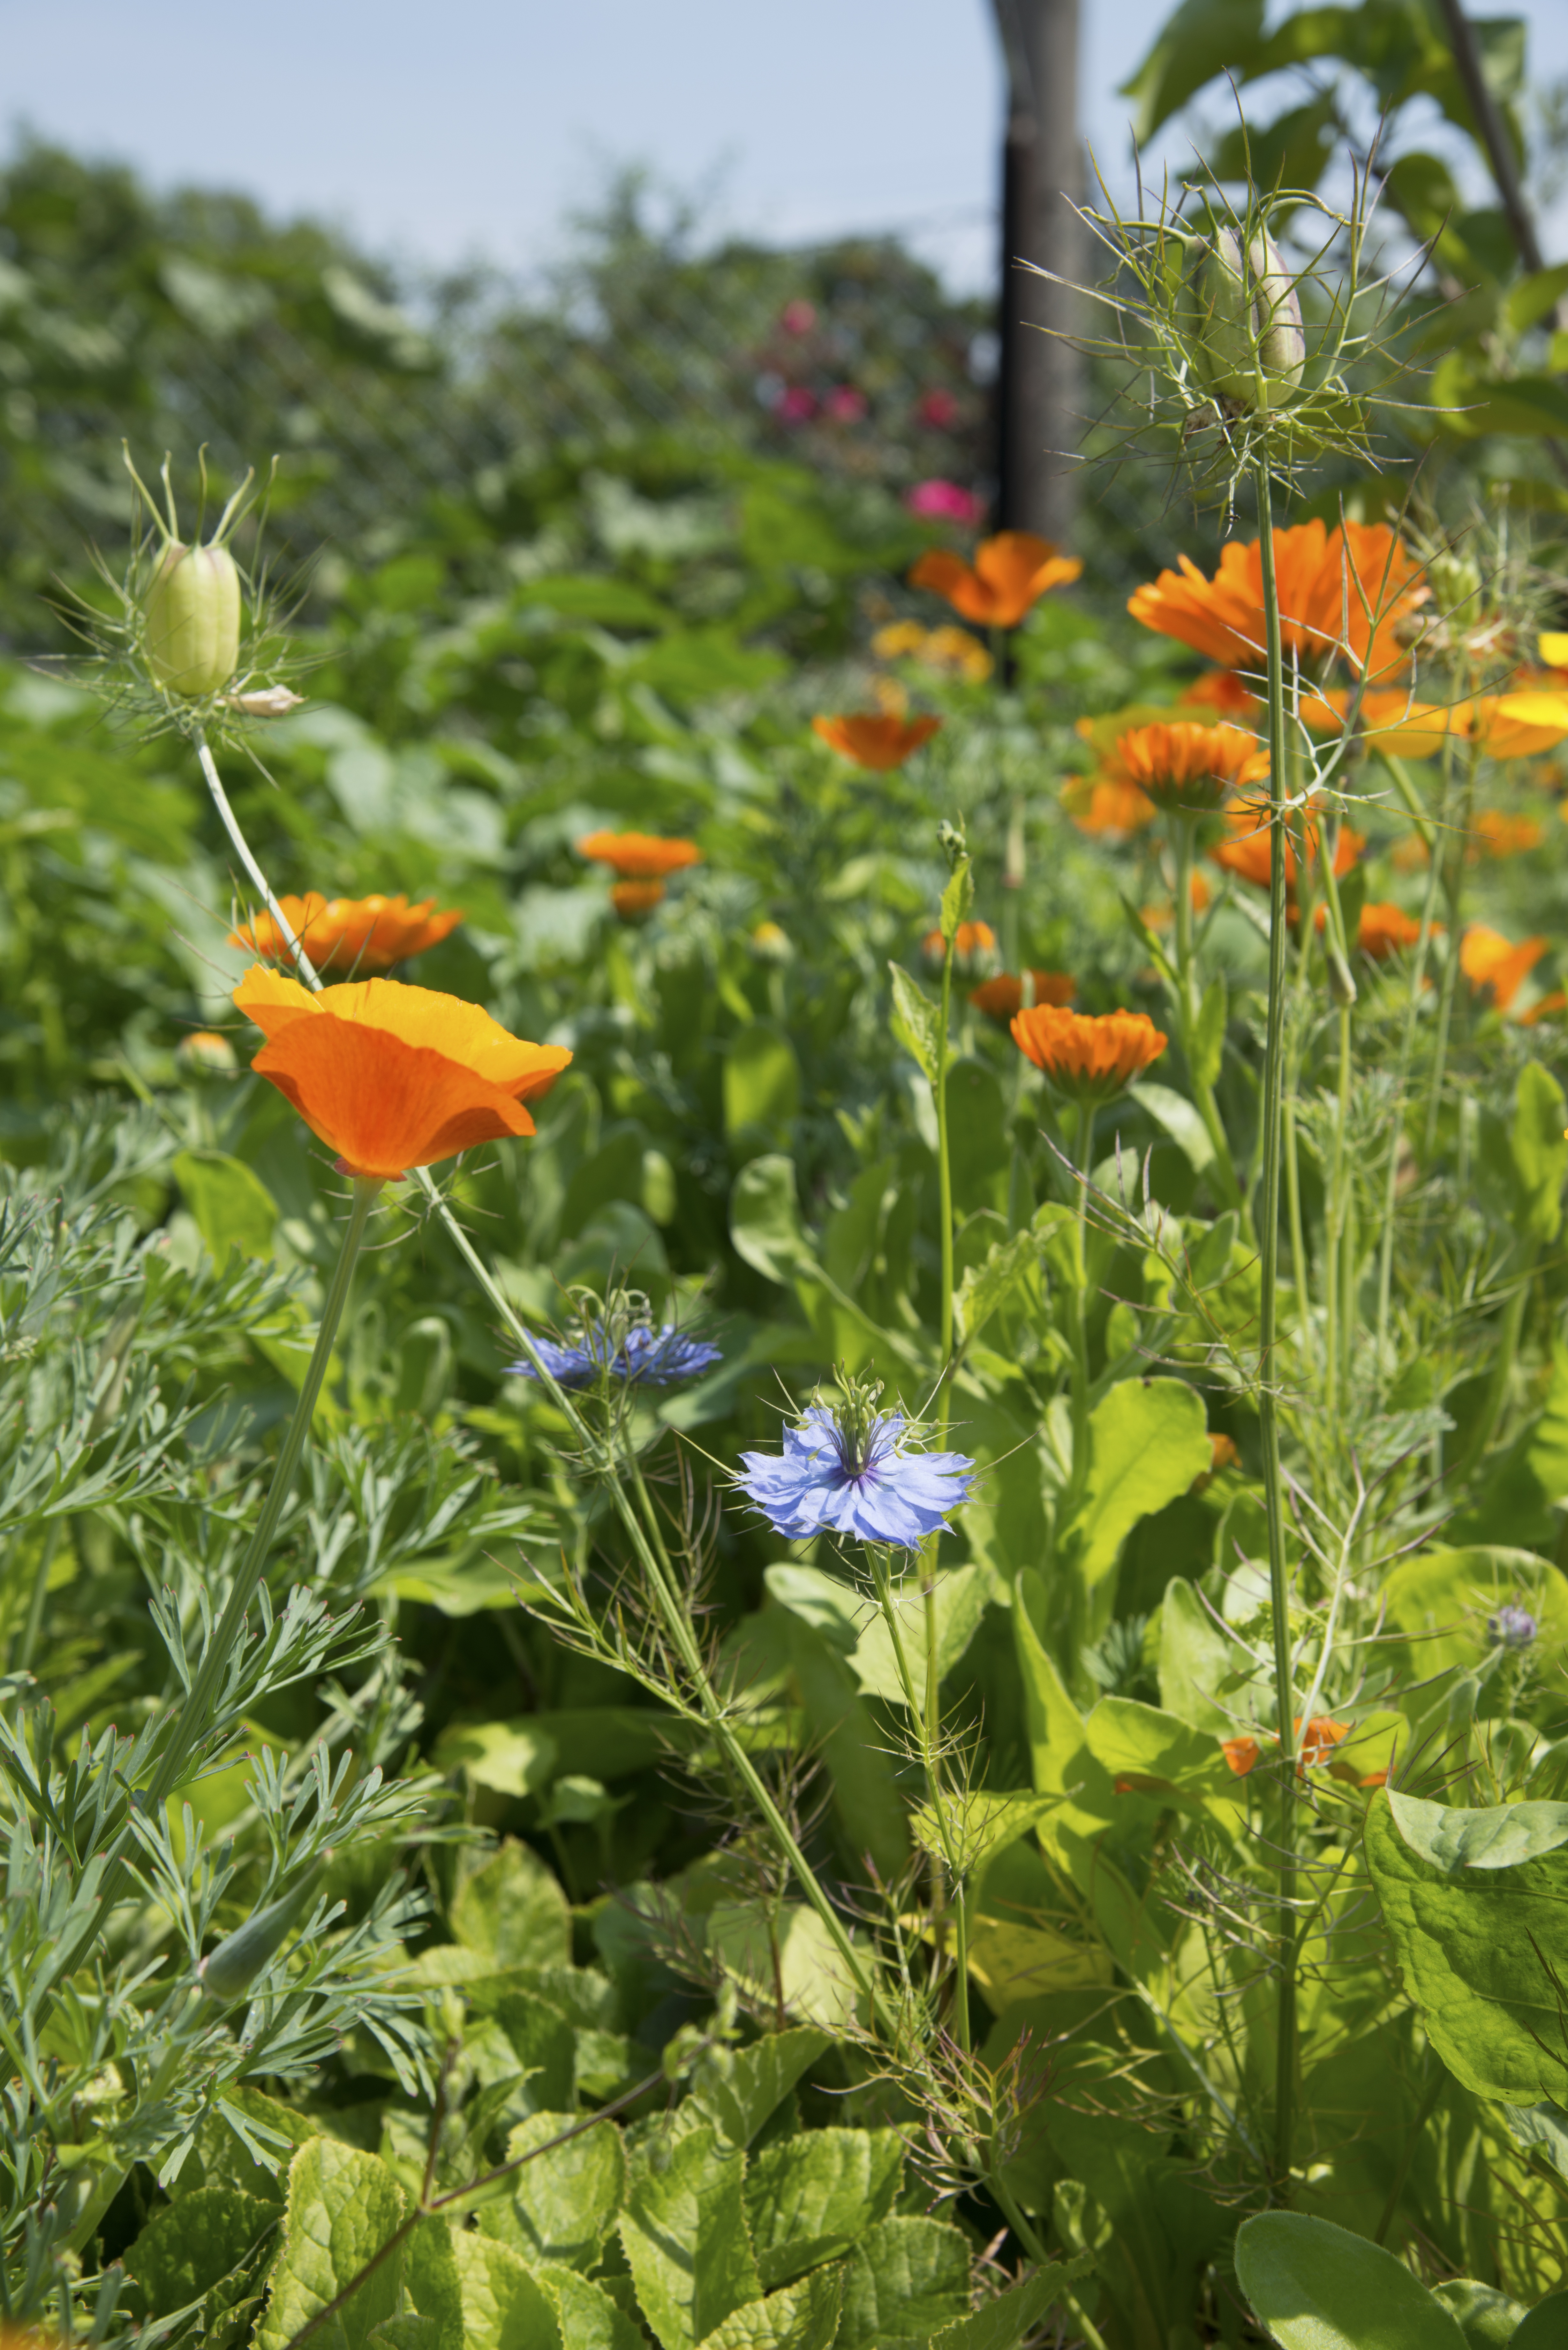
blossom, plant, sun, field, meadow, prairie, flower, petal, bloom, orange, spring, green, herb, botany, garden, flora, wildflower, march, poppy, bud, marigold, flowering plant, daisy family, stengel, annual plant, land plant